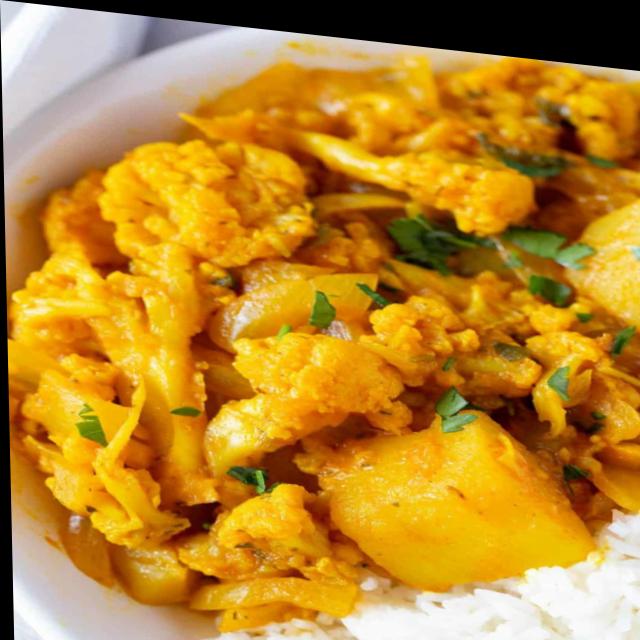
Dish: aloo_gobi